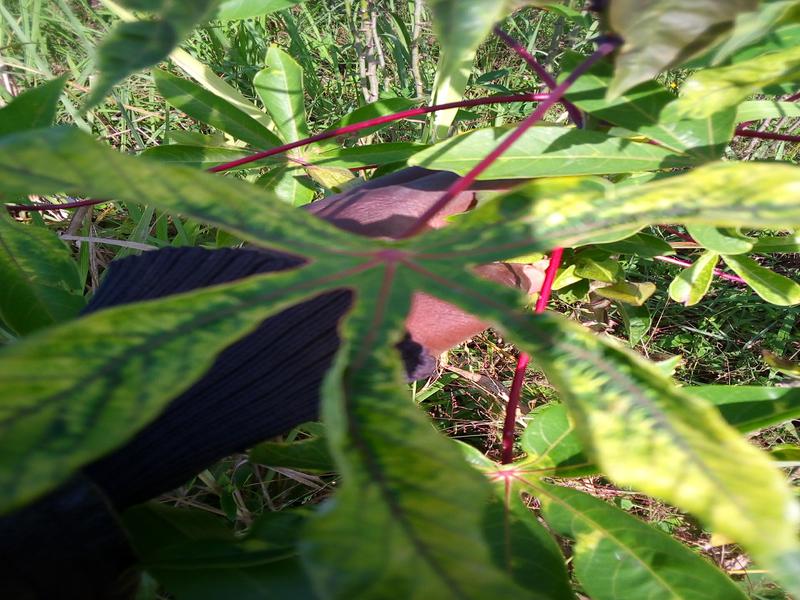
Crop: cassava
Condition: mosaic_disease